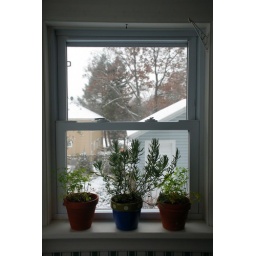
Herbs in the back kitchen window